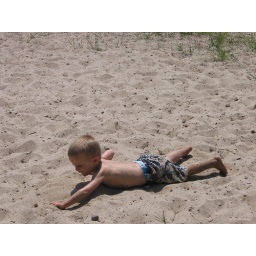
nathan demos his swimming skills in the sand